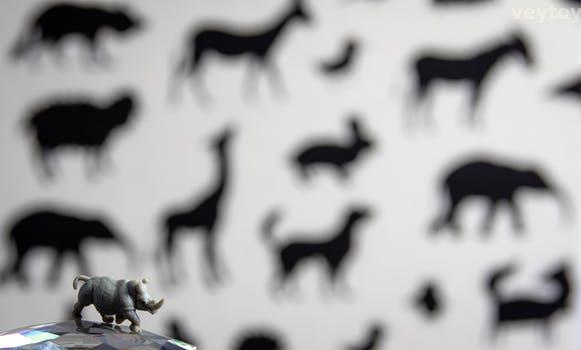
Label: Watermark